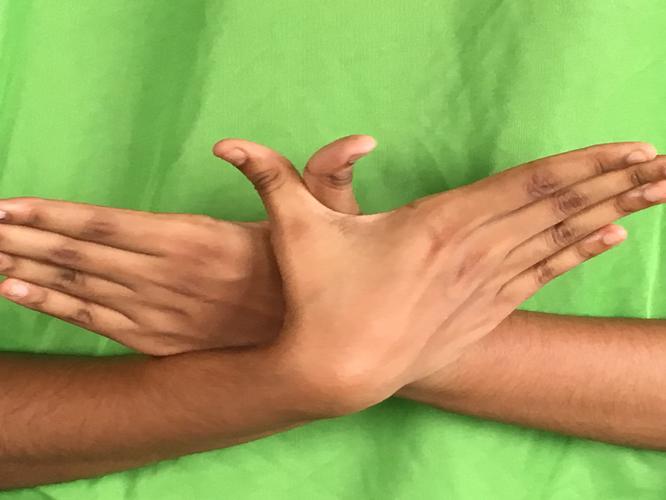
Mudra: Garuda
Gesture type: double_hand